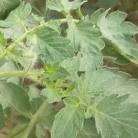
Crop: Tomato
Condition: healthy-leaf